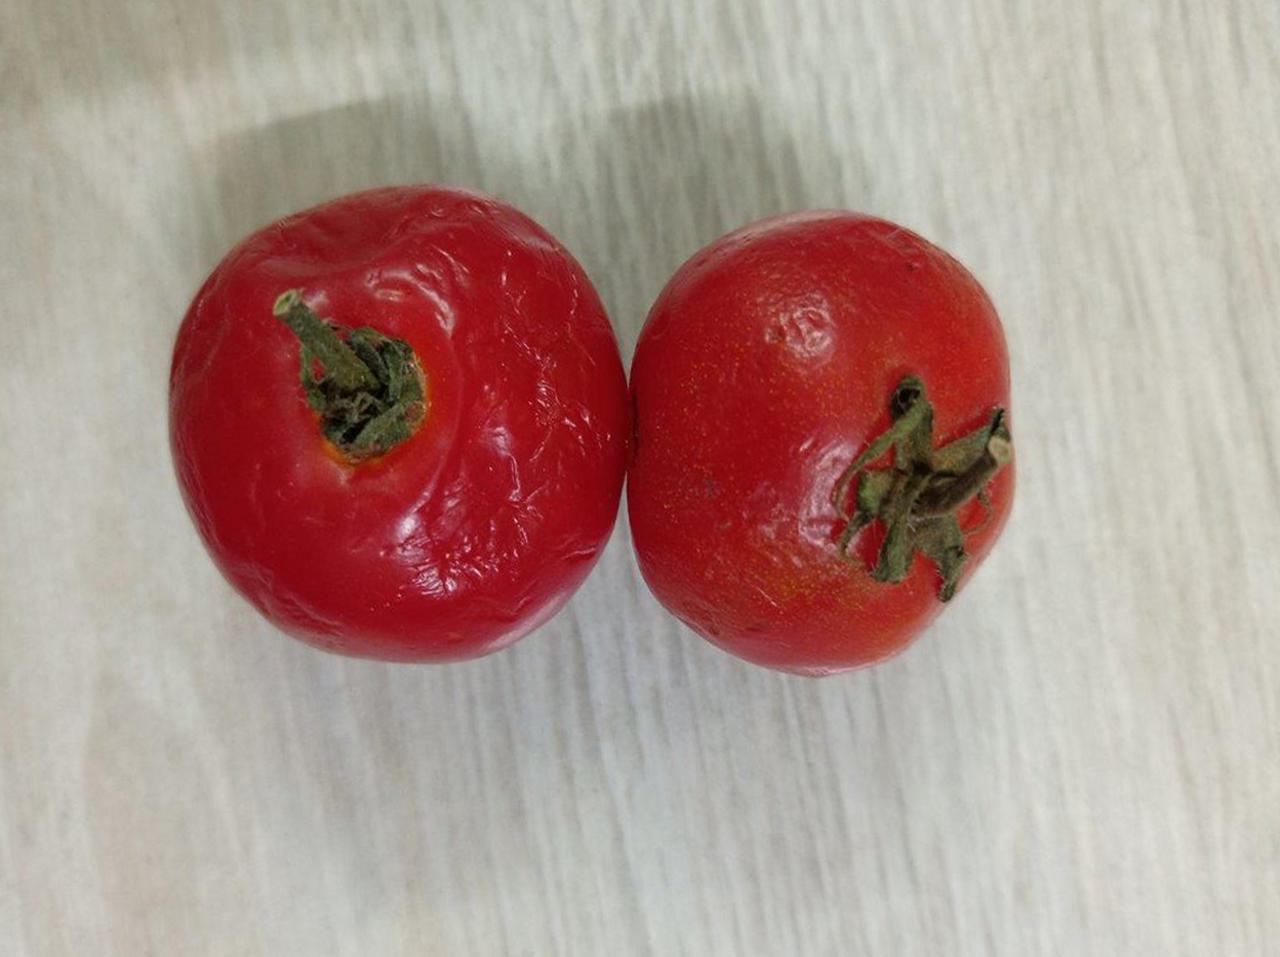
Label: Rotten